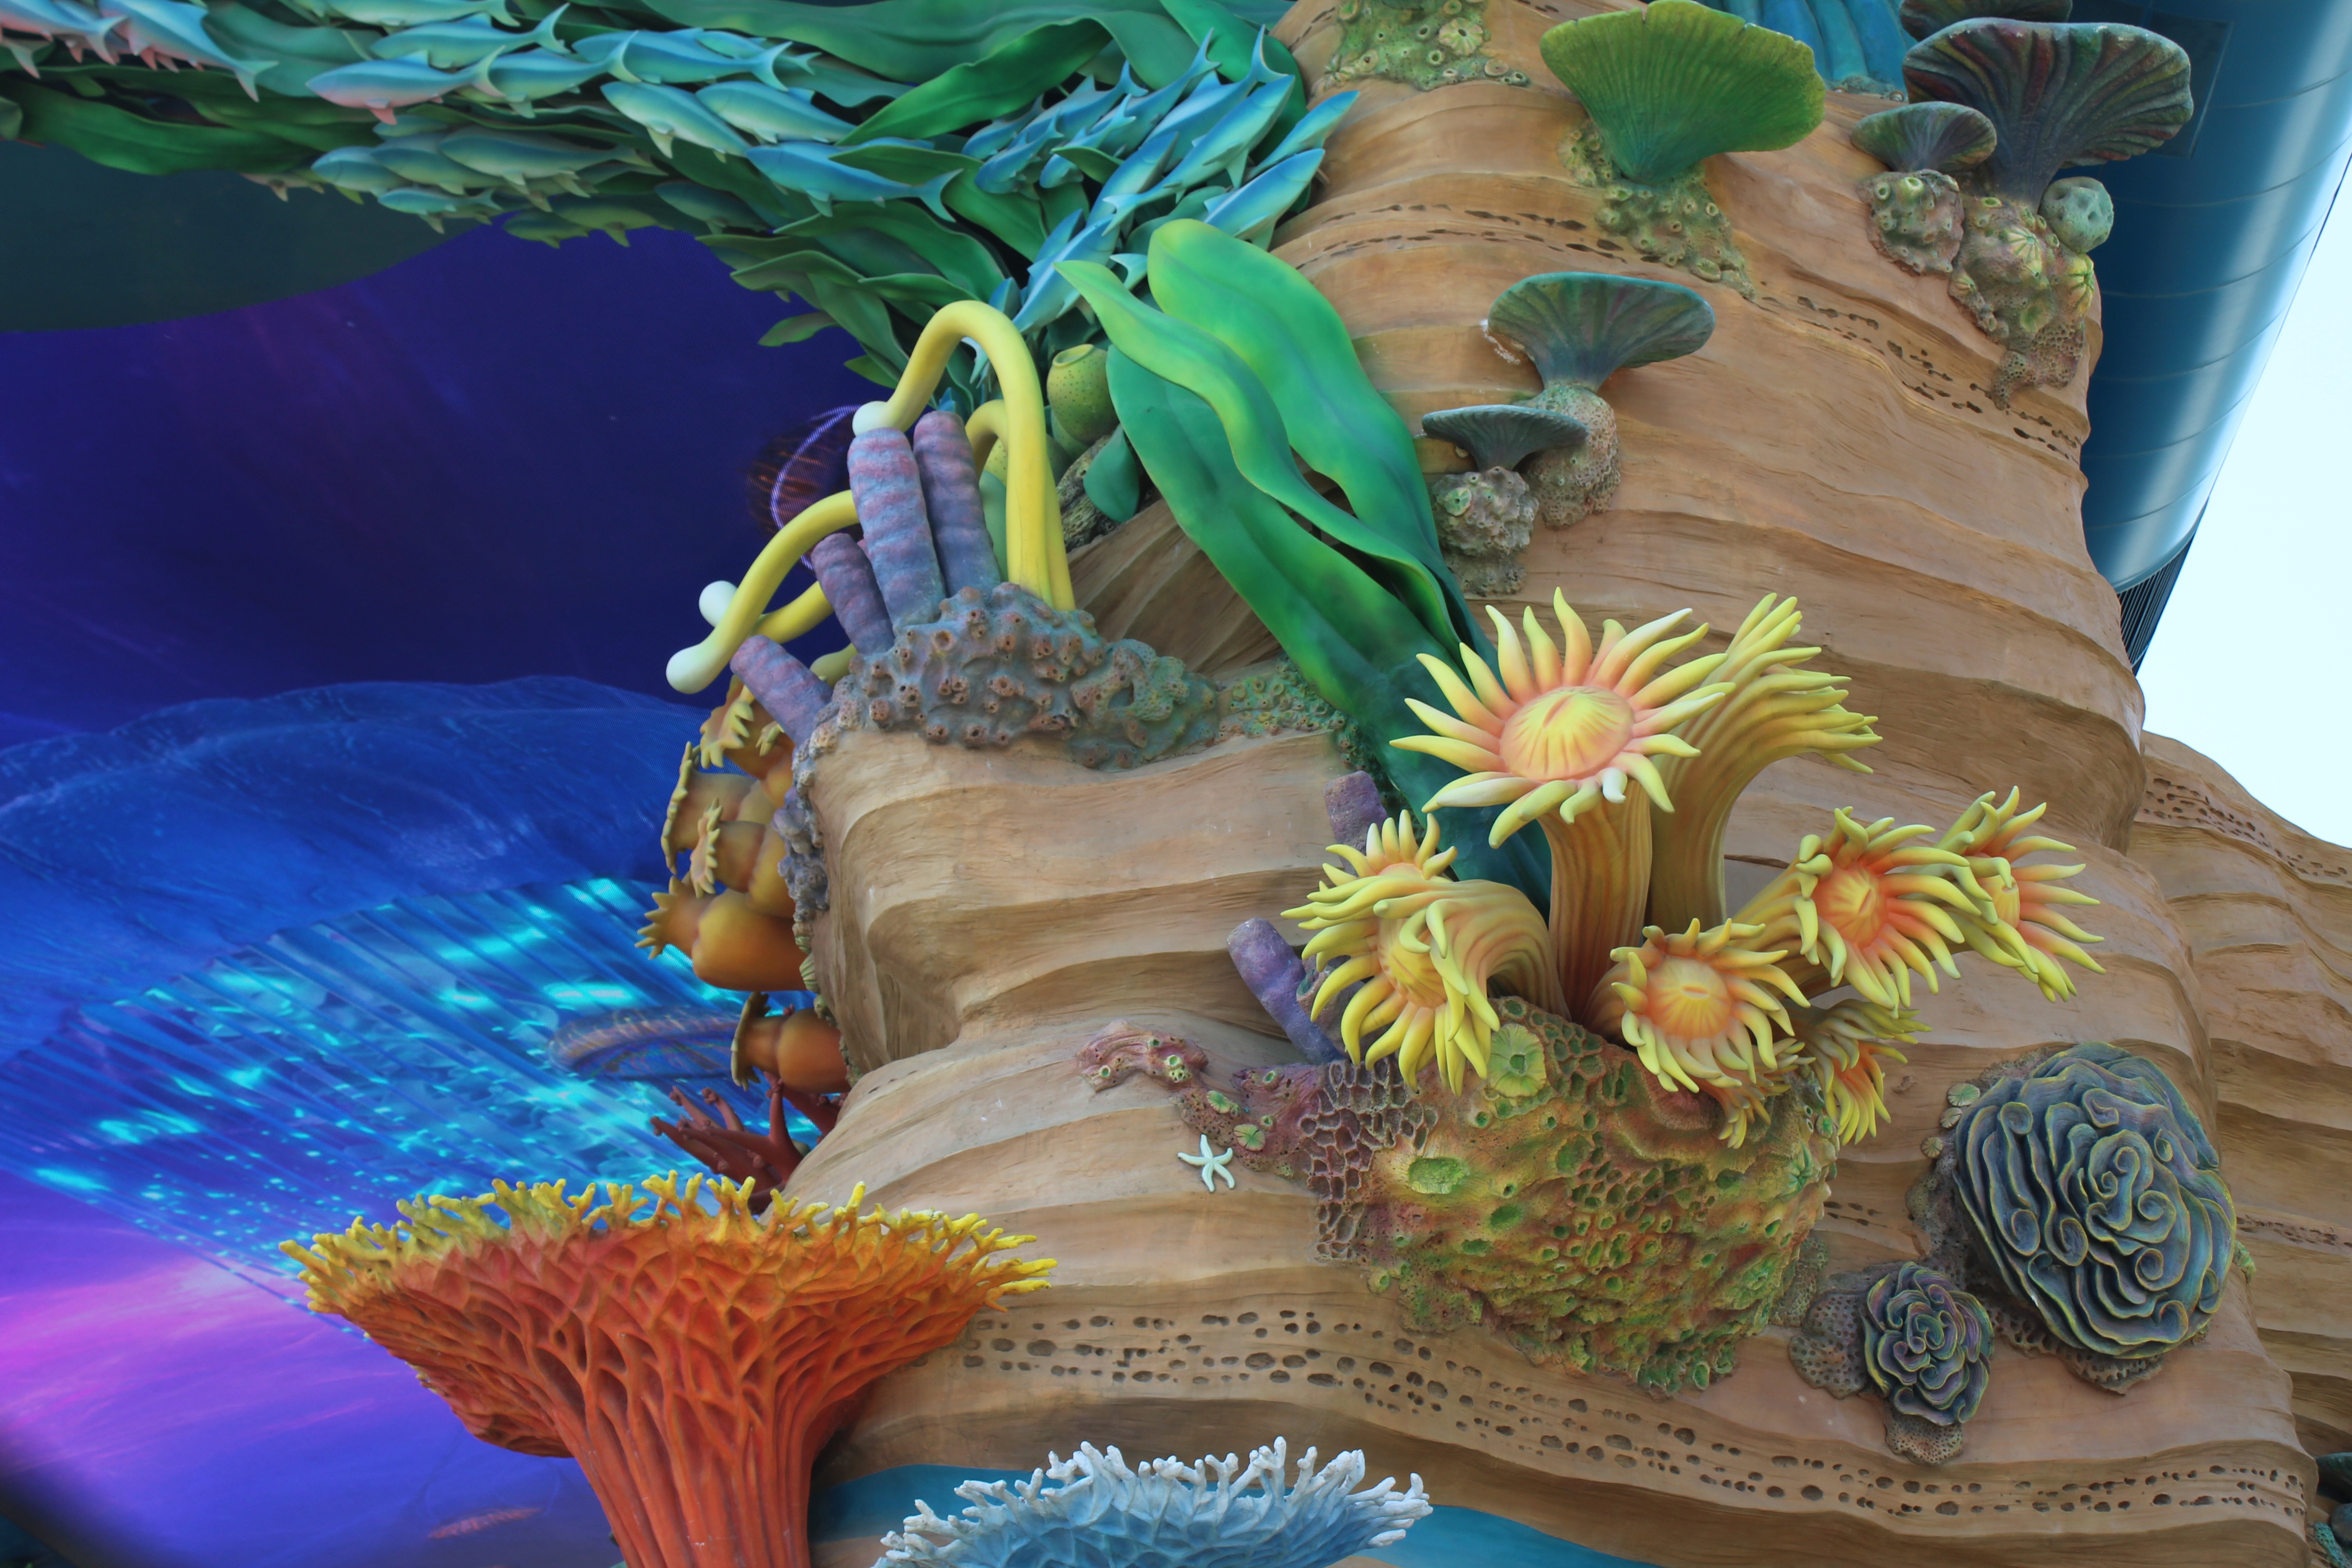
flower, amusement park, biology, coral, coral reef, zhuhai, chime long